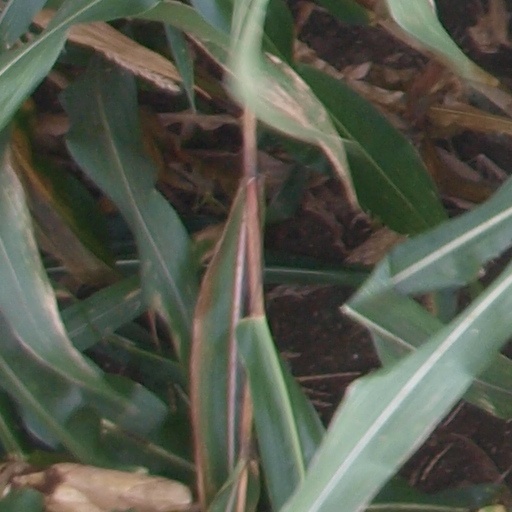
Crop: maize; corn